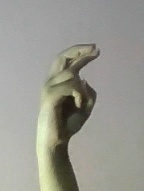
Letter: zay